Maternal feminism

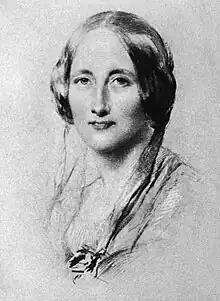
Elizabeth Gaskell (1810–1865)

The conservative English authors Frances Trollope (1779–1863) and Elizabeth Gaskell (1810–65) both thought that women should be better educated so they would be less dependent on men. Trollope thought that financially secure women should go beyond providing moral education to their children, and should express in public their maternal values, social concerns and caring outlook. Her novels repeatedly show how a young heroine can improve a corrupt society through her moral influence.